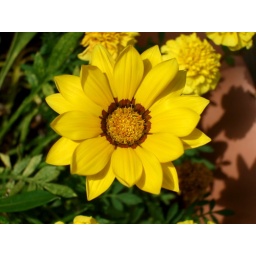
A yellow Gazania flower (Gazania rigens 'Daybreak') photographed in my mother's garden; Burke, VA.